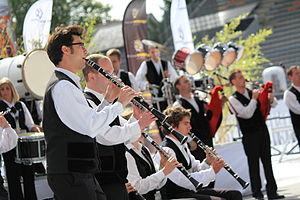
La Kevrenn Alre d'Auray lors de l'épreuve d'été du championnat national de bagadoù de 1ère division, organisé dans le cadre du Festival interceltique de Lorient, France.
La Kevrenn Alré est un groupe de musique et de danse d'inspiration traditionnelle bretonne, créé en 1951, par des cheminots de la gare de triage d'Auray. Il est huit fois champion national des bagadoù et onze fois champion national de danse bretonne.
Un bagad [baɡad] est un ensemble musical de type orchestre, inspiré à l'origine du pipe band écossais, interprétant des airs le plus souvent issus du répertoire traditionnel breton. Il est composé de trois pupitres : bombarde, cornemuse écossaise et percussions. Le pupitre percussions comporte toujours des caisses claires écossaises, complétées par diverses percussions non traditionnelles selon l'importance et l'identité musicale du groupe.